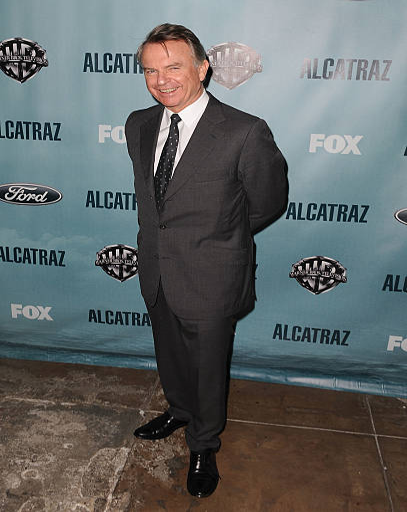
actor arrives at the premiere party for new series .